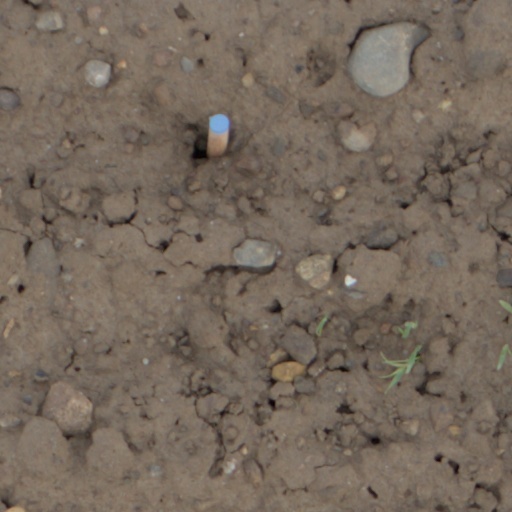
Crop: wheat